George E. Waldo

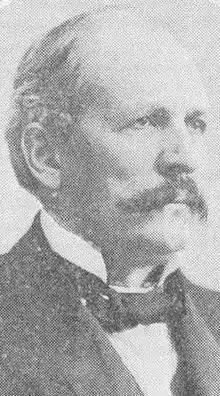

George Ernest Waldo (January 11, 1851 – June 16, 1942) was a U.S. Representative from New York.